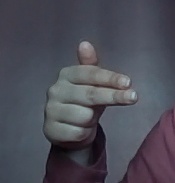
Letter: ghain